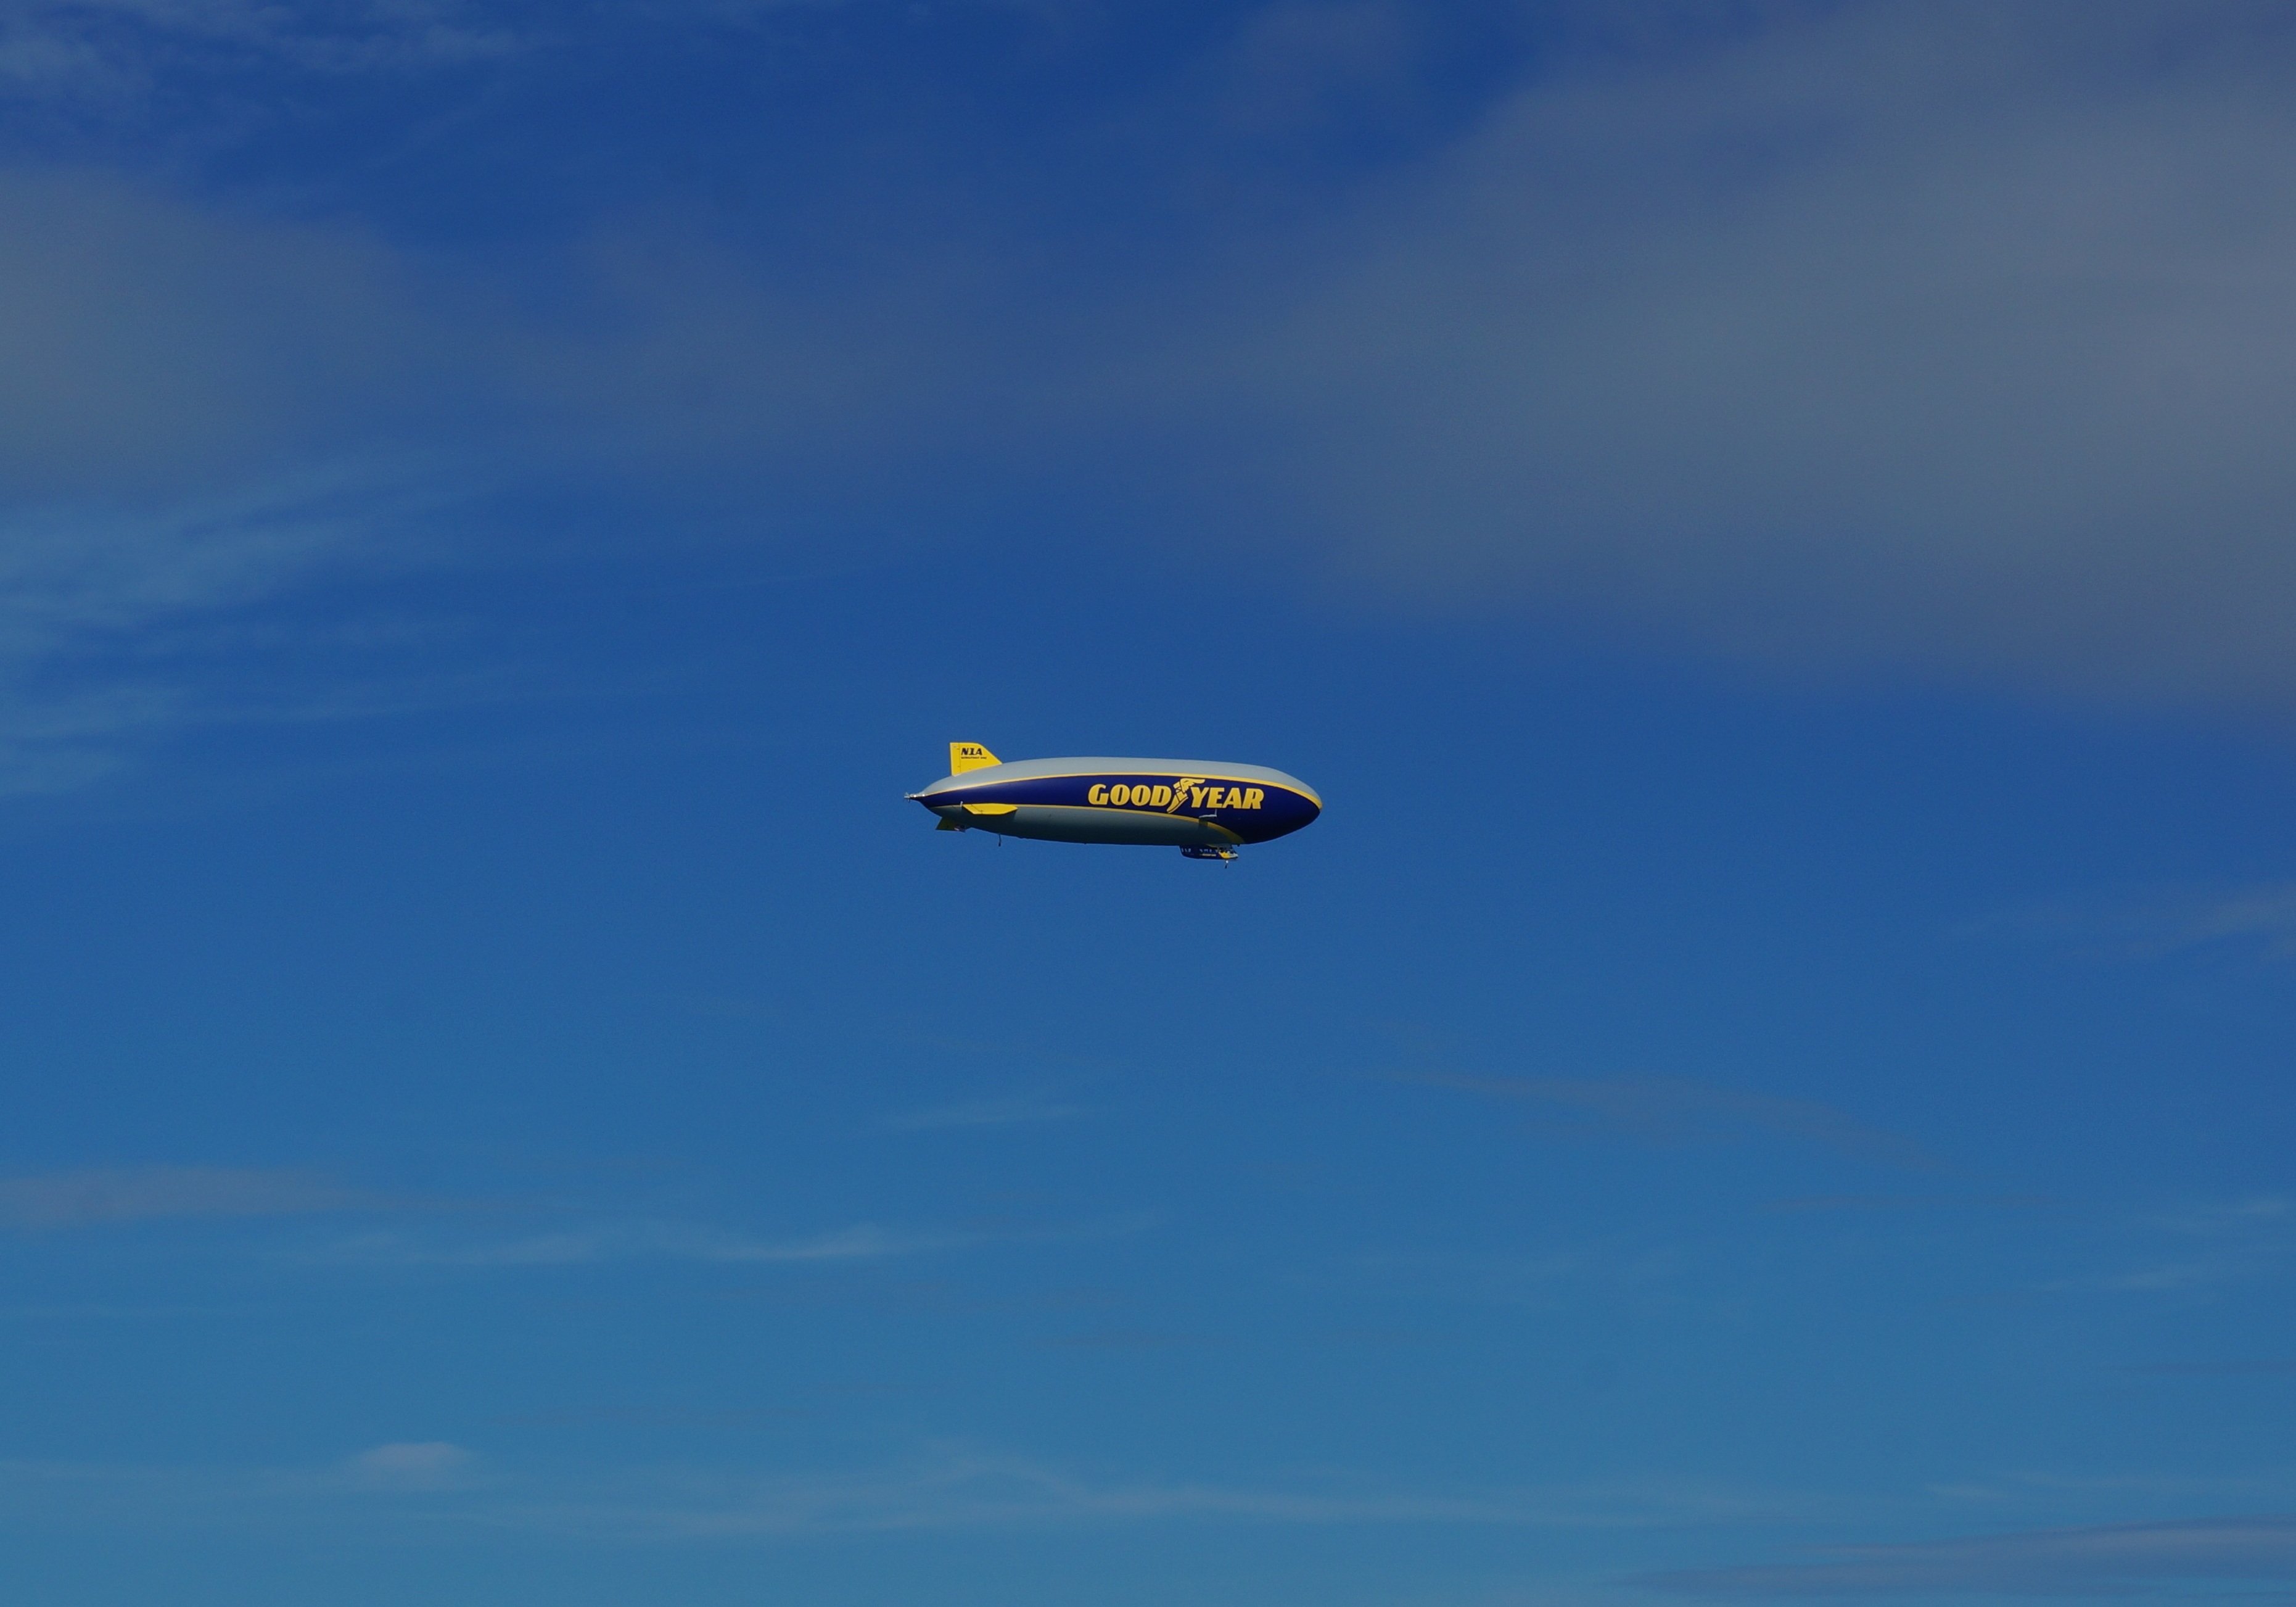
wing, sky, airplane, aircraft, vehicle, aviation, flight, airship, blimp, zeppelin, goodyear, dirigible, air travel, atmosphere of earth